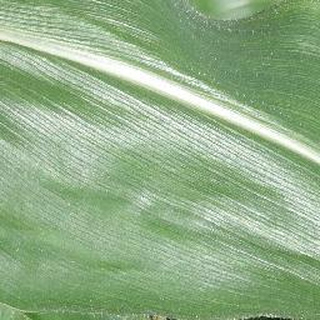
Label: healthy_corn